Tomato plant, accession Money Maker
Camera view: vertical (180 deg); turntable rotation: 90 degrees
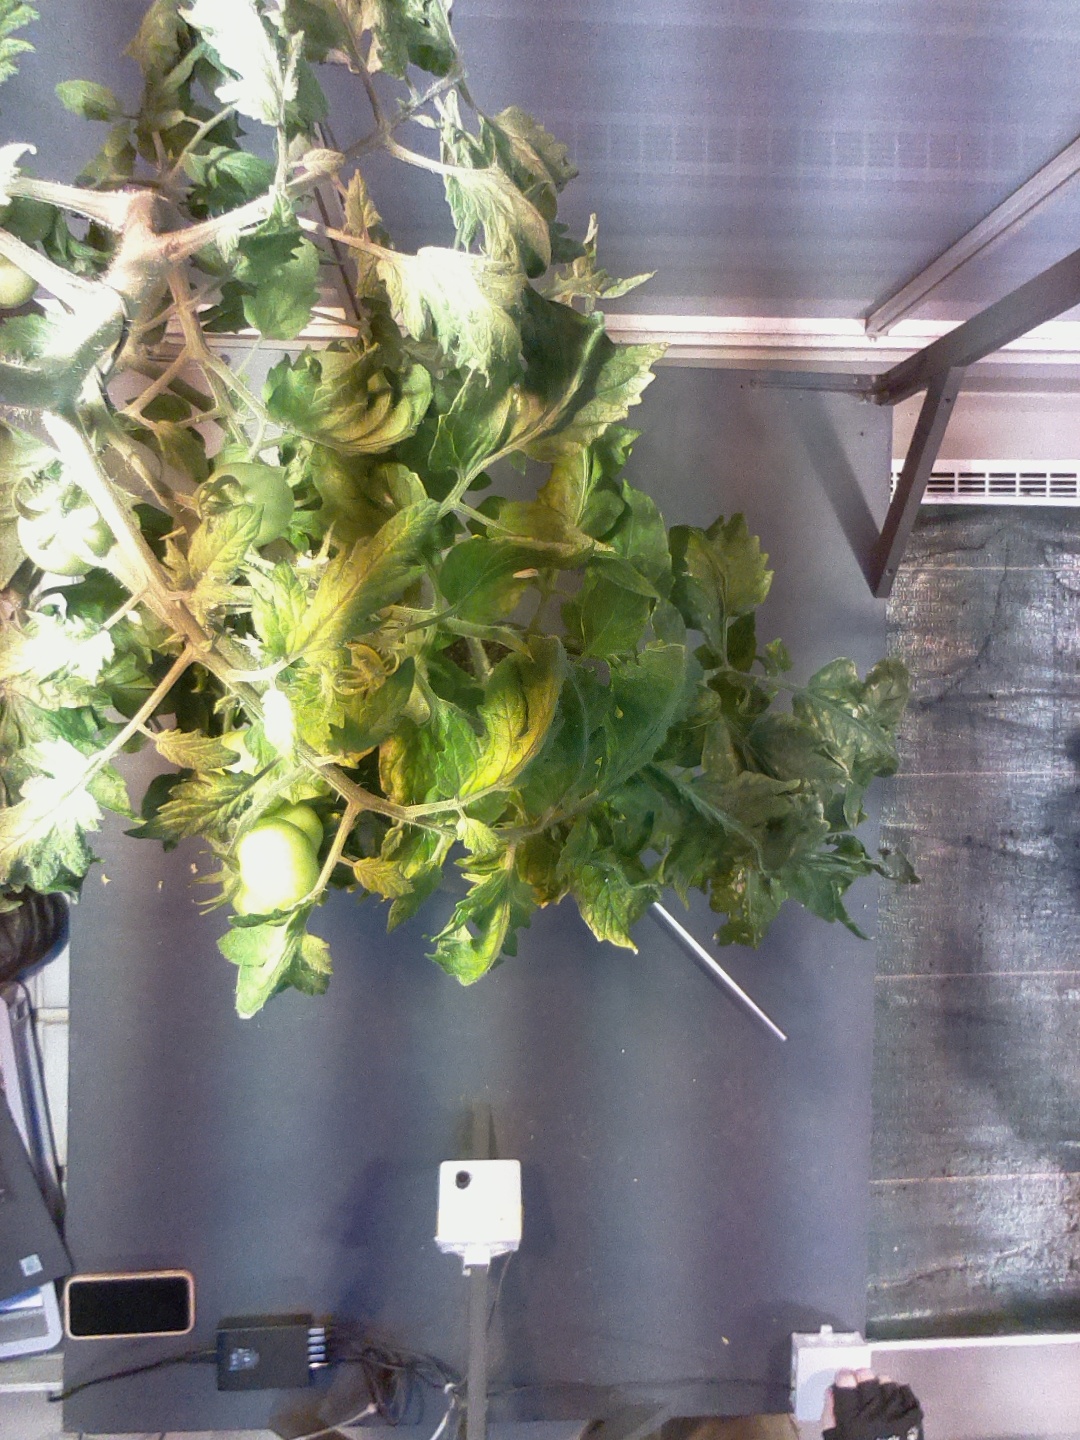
BBCH growth stage 77: 70%-80% of final fruit size